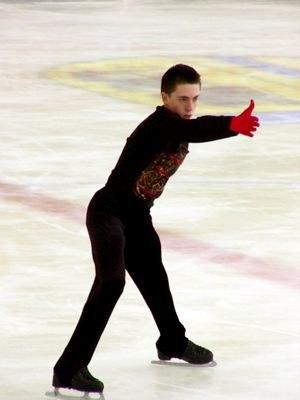
Elliot Hilton, est un patineur artistique britannique. Il est champion de Grande-Bretagne en 2008.